Genocides in history (1946 to 1999)

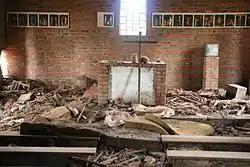
Over 5,000 people who were seeking refuge in the Ntarama church were killed by grenade, machete or rifle, or they were burnt alive.

In July 1995 Bosnian Serb forces killed more than 8,000 Bosniaks (Bosnian Muslims), mainly men and boys, both in and around the town of Srebrenica during the Bosnian War. The killing was perpetrated by units of the Army of Republika Srpska (VRS) which were under the command of General Ratko Mladić. The Secretary-General of the United Nations described the mass murder as the worst crime on European soil since the Second World War. A paramilitary unit from Serbia known as the Scorpions, officially a part of the Serbian Interior Ministry until 1991, participated in the massacre, along with several hundred Russian and Greek volunteers.